Walyalup Koort

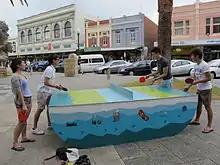
People playing ping-pong at Walyalup Koort

Walyalup Koort is now a paved and landscaped civic centre of Fremantle. As well as the church and town hall, the square also features a giant chess board, various public artworks, and facilities such as toilets, seating, and children's play equipment. Cultural events take place in the square, including movie, music, and arts festivals, as well as group activities such as yoga and drum circles.